Eduardo Paolozzi

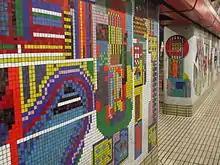
Paolozzi mosaic designs for Tottenham Court Road Station. Location shown is the Central Line westbound platform (1982).

Paolozzi was appointed CBE in 1968 and in 1979 he was elected to the Royal Academy. In 1967, he started contributing to literary magazine "Ambit", which began a lifelong collaboration.